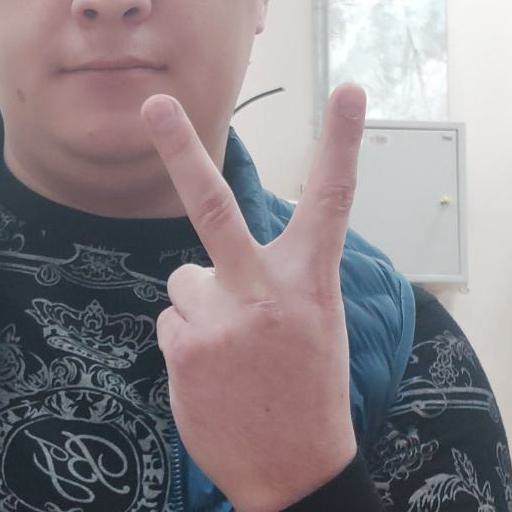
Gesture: peace_inverted